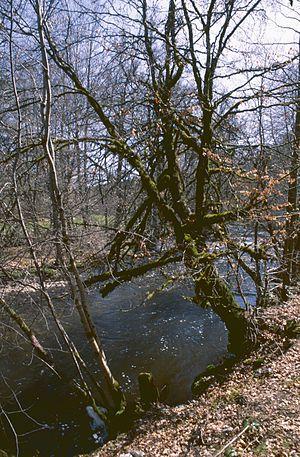
La Diège sur le plateau de Millevache, près du hameau de Confolent (ST-Pardoux-le-Vieux)
Saint-Pardoux-le-Vieux est une commune française située dans le département de la Corrèze en région Nouvelle-Aquitaine.